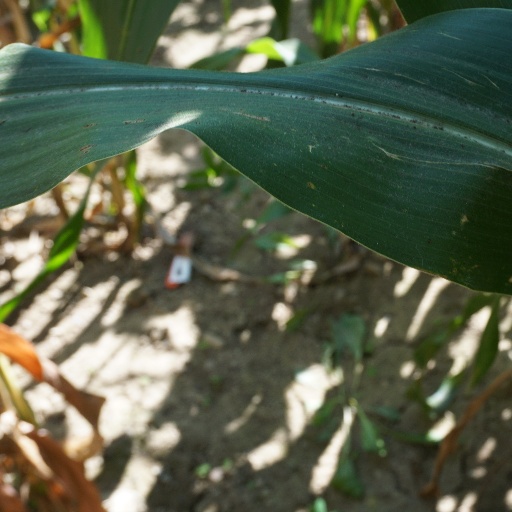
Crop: maize; corn